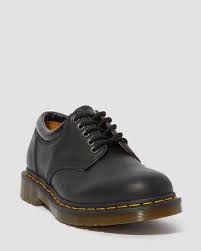
Label: Brogue